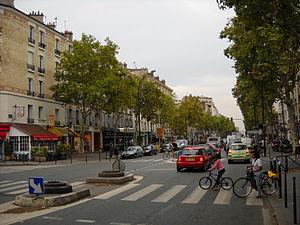
Boulogne-Billancourt est une commune française des Hauts-de-Seine et de la métropole du Grand Paris en région Île-de-France, la plus peuplée des communes franciliennes après Paris. Elle résulte de la réunion, réalisée sous le nom de Boulogne sur Seine en 1790, de Boulogne la Petite, paroisse érigée en 1343 autour de l'église Notre Dame de Boulogne sur Seyne, et de la rive droite de Saint-Cloud. Le nom de Boulogne Billancourt, tardivement adopté en 1926, acte le démantèlement, au profit du XVIᵉ arrondissement, du vaste territoire de Longchamp et du Bois de Boulogne, et l'adjonction, accordée en 1860 comme une compensation, de Billancourt, écart d'Auteuil devenu dans l'entre deux guerres le fief historique des usines Renault.